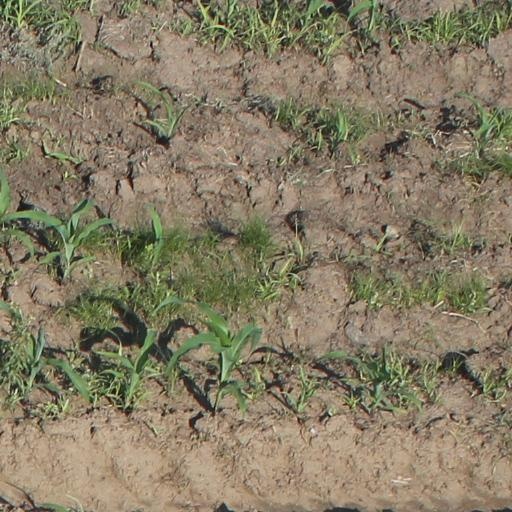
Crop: maize; corn